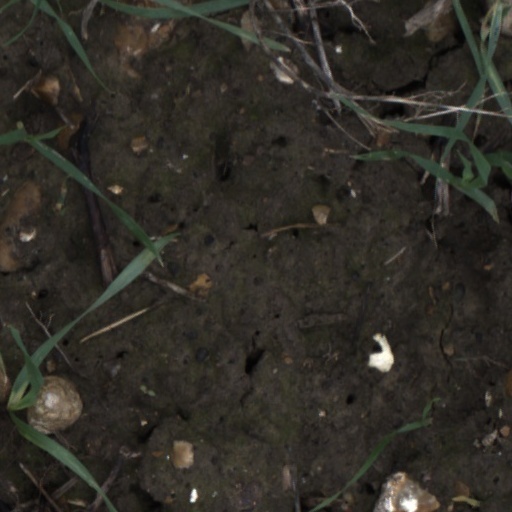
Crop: wheat